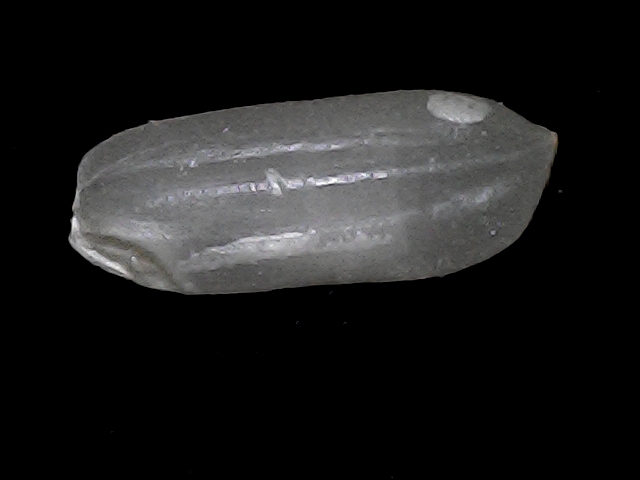
Rice variety: BRRI74